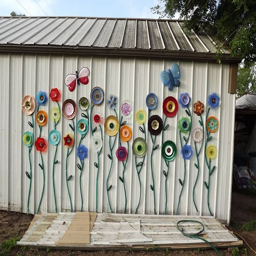
plates and cups make a garden of flowers !